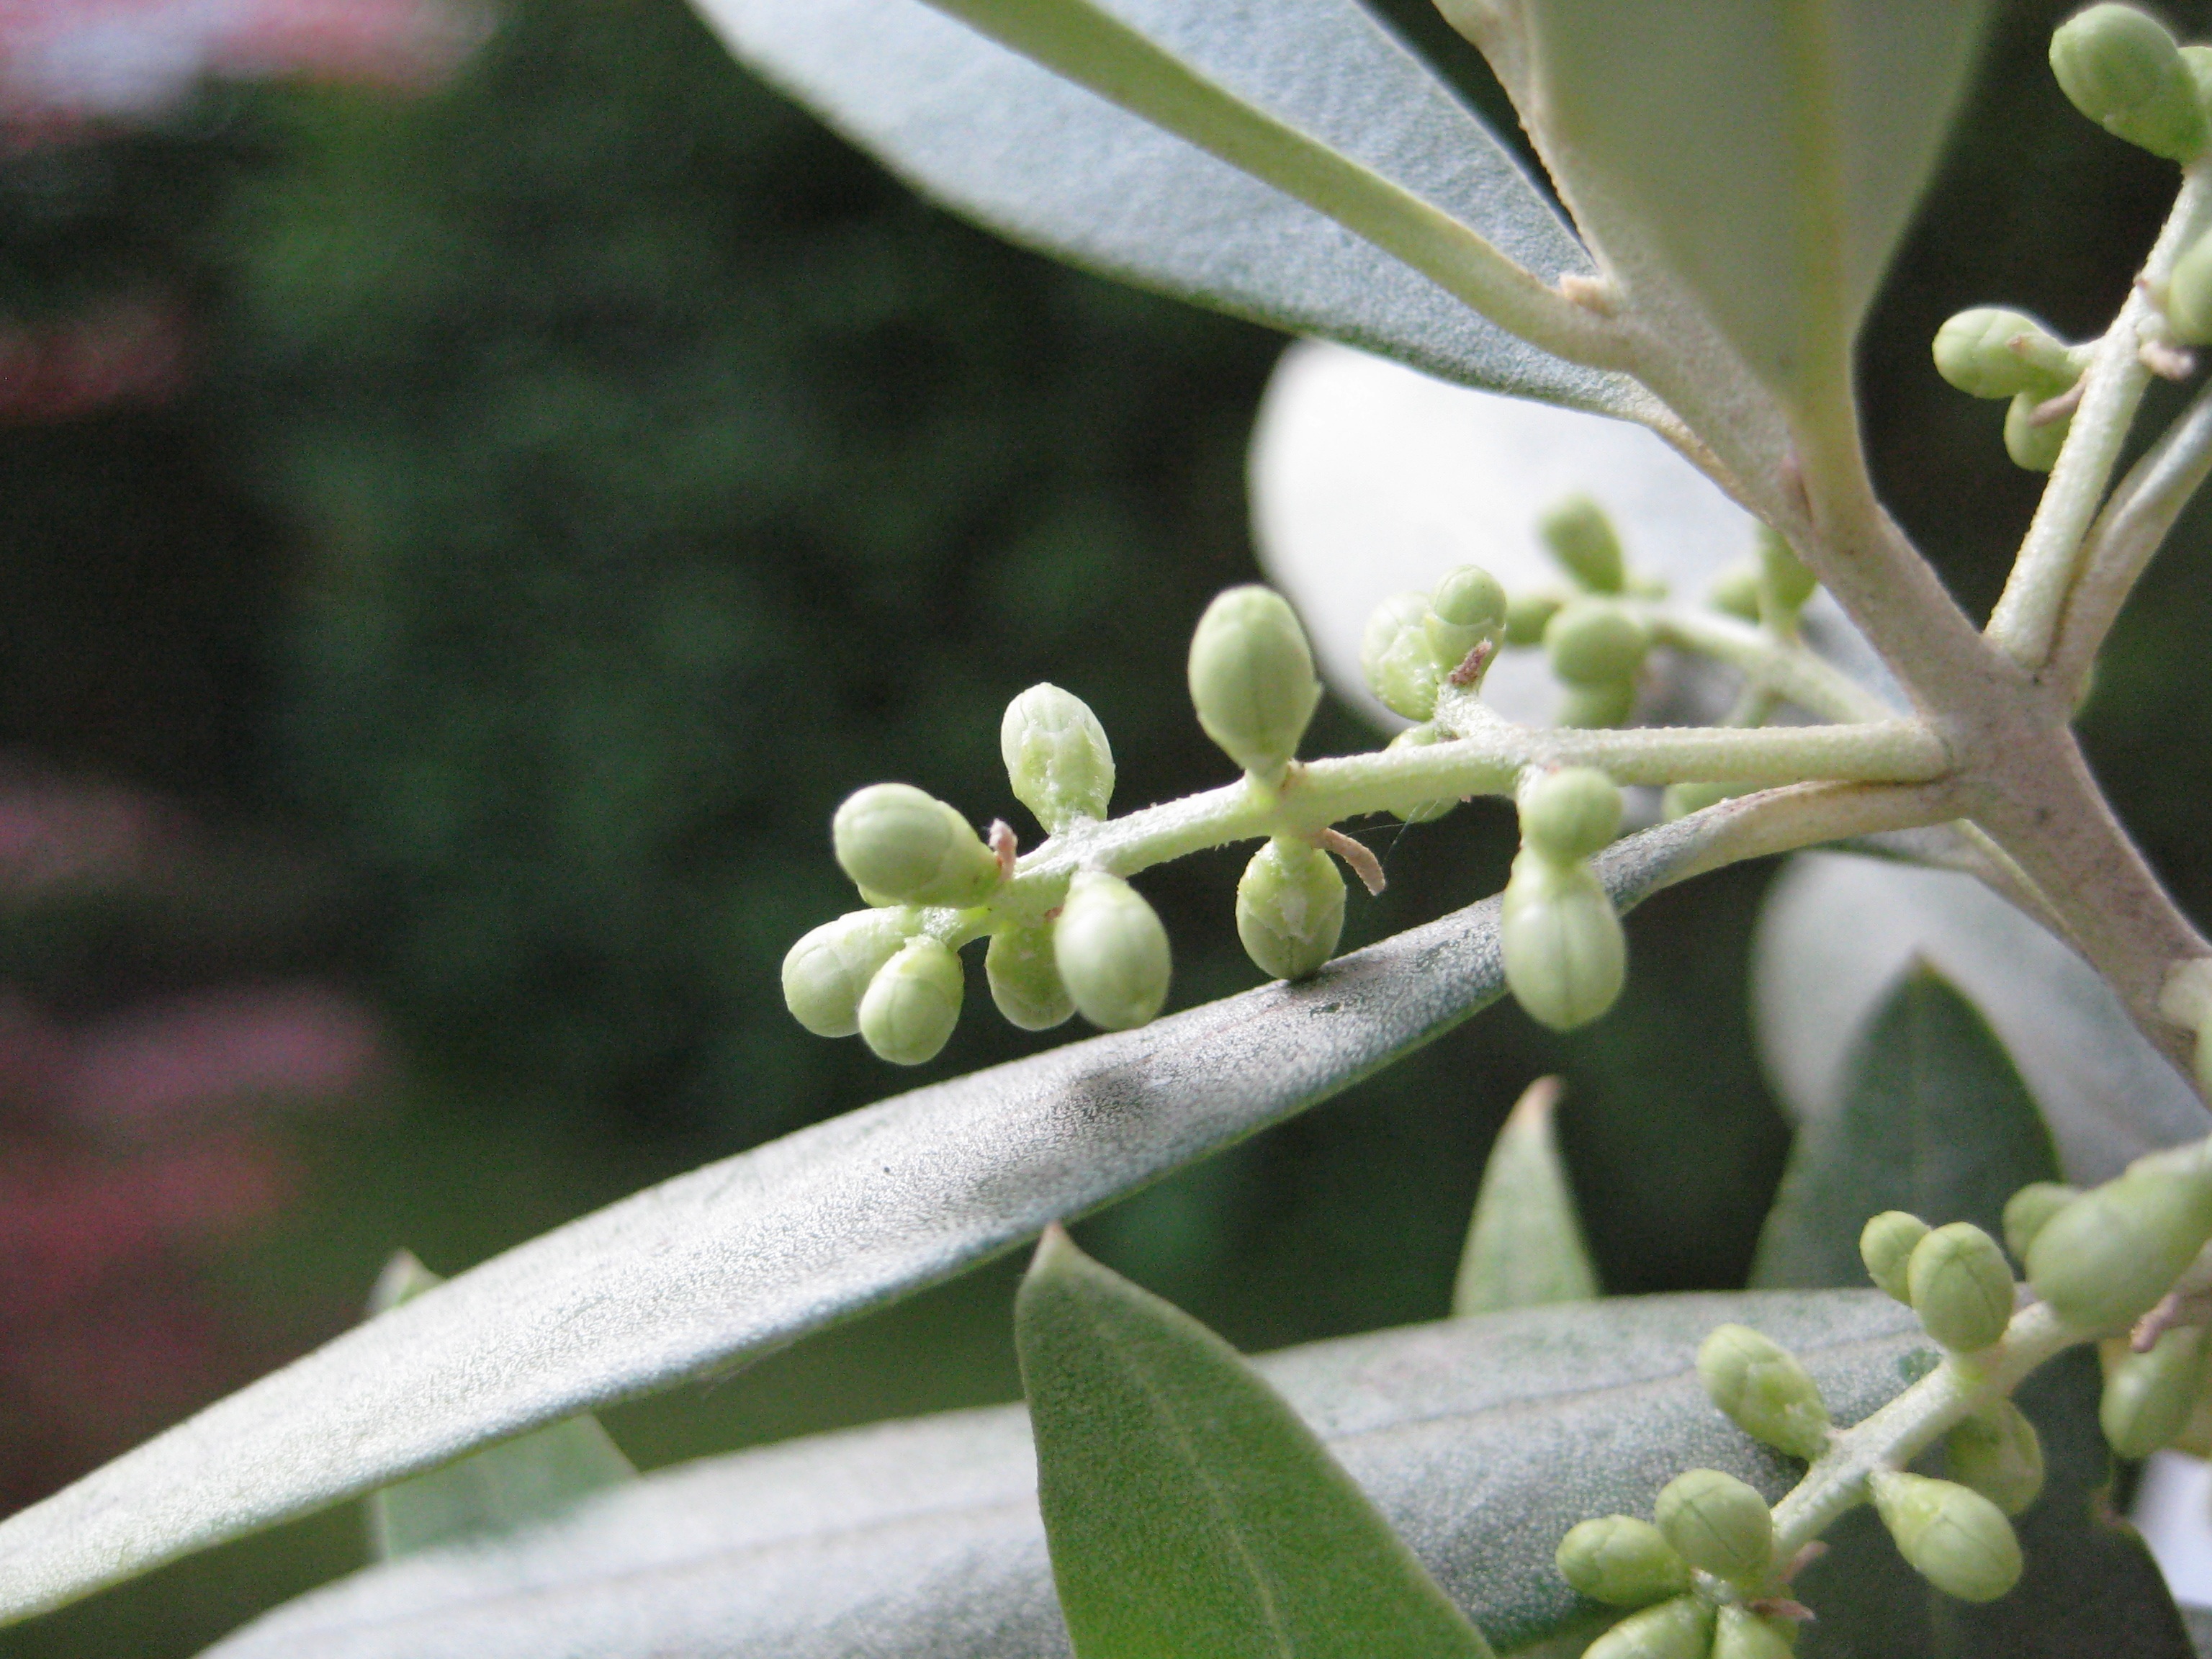
plant, fruit, leaf, flower, food, green, produce, macro, evergreen, botany, garden, close, flora, shrub, bud, olive, jasmine, flowering plant, land plant